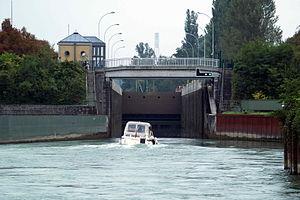
La centrale électrique d'Augst-Wyhlen est un complexe situé sur le Rhin et regroupant un barrage alimentant deux centrales hydroélectriques, ainsi qu'une écluse. Il est situé à la frontière entre la Suisse et l'Allemagne.